Sharleen Spiteri

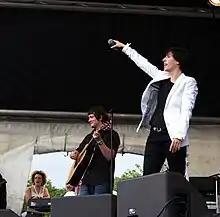
Spiteri and Ally McErlaine performing live with Texas, 2004

In 2001, Spiteri collaborated with American DJ Roger Sanchez on the track "Nothing 2 Prove", which featured on his debut album, "First Contact" (2001). In September 2002, Spiteri gave birth to her daughter Mysty Kyd, although this did not prevent her from working on another album. On 6 October 2003, Texas released their first single from their upcoming sixth album titled "Carnival Girl", which featured rapping vocals by Canadian artist Kardinal Offishall. On 30 October 2003, Texas released their long-awaited sixth studio album, "Careful What You Wish For". The album did not make No. 1 in the United Kingdom like the past three albums (two studio releases and one Greatest Hits) but however, made No. 5 on the UK Album Charts and only managed Gold status awarded by the BPI for sales of over 100,000 copies in the United Kingdom. A second and final single, "I'll See It Through", was released on 8 December 2003. The single became the band's lowest charting single in the UK since "In My Heart" in 1991. The song only managed to make it to No. 40 on the UK Singles Chart and remained in the UK Top 100 for another two weeks.